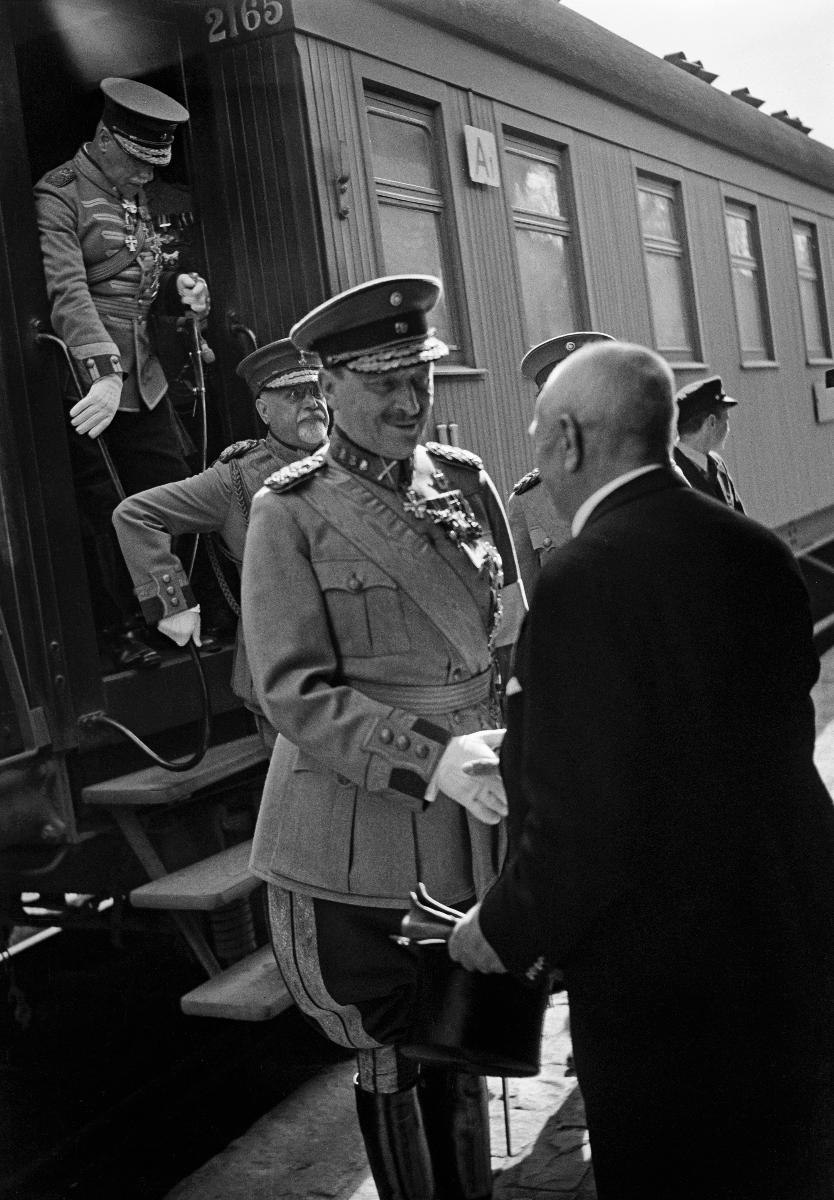
Vapauden muistomerkin paljastustilaisuus Vaasassa
Avtäckningen av Frihetsmonumentet i Vasa; The unveiling of Vaasa Monument of Freedom
sisällön kuvaus: Vapauden muistomerkin paljastustilaisuus Vaasassa 9.7.1938. Sotamarsalkka Mannerheim saapuu Vaasaan. content description: The unveiling of the Monument of Freedom in Vaasa  9.7.1938. Field Marshal Mannerheim arrives in Vaasa. innehållsbeskrivning: Avtäckningen av Frihetsmonumentet i Vasa 9.7.1938. Fältmarskalk Mannerheim anländer till Vasa.
Kuvaaja: Sundström, Hugo, kuvaaja
Vuosi: 1938
Paikka: Suomi, Pohjanmaa, Vaasa
Aiheet: Mannerheim, Carl Gustaf Emil; HBL; muistomerkit; monumentit; patsaat; vapaudenpatsaat; vapaus; julkinen taide; monuments; statues; politics; art; public art; sculpture; memorials; liberty; freedom; generals; minnesmärken; statyer; politik; konst; skulptur; offentlig konst; monument; frihetsmonument; frihetsstatyer; frihet; generaler